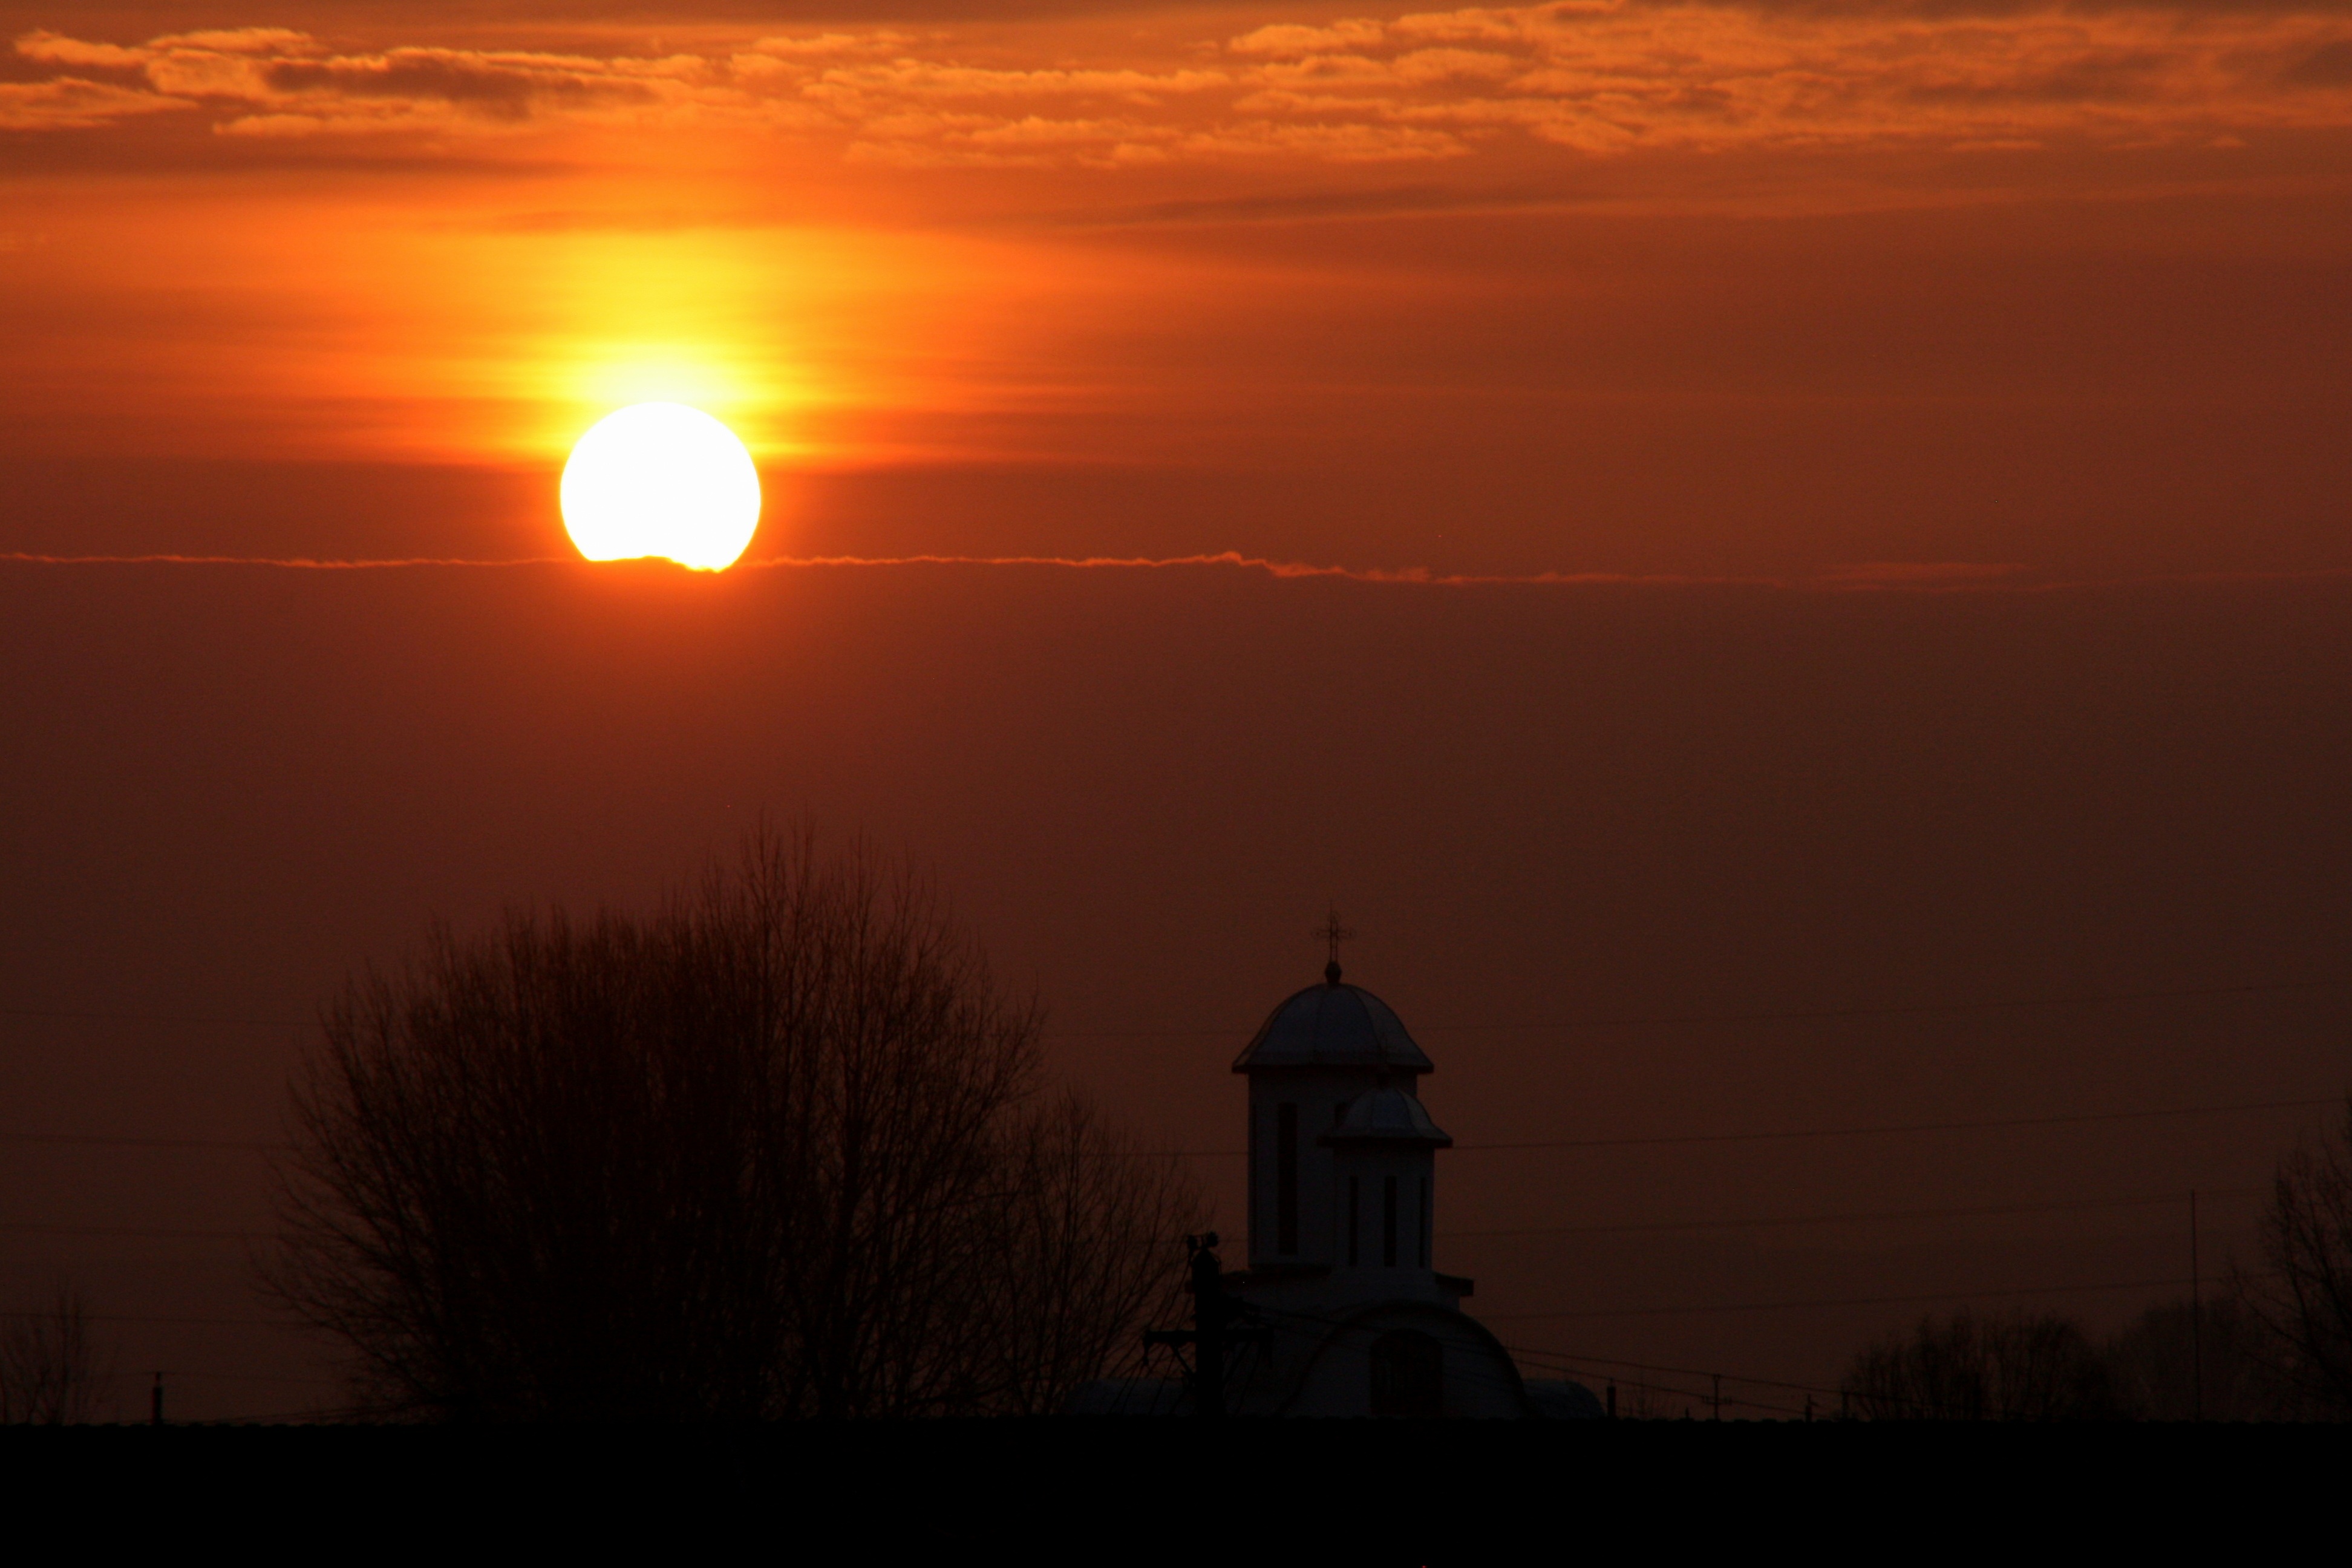
tree, horizon, cloud, sky, sun, sunrise, sunset, sunlight, morning, dawn, atmosphere, dusk, evening, red, fire, church, east, afterglow, atmospheric phenomenon, red sky at morning